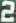
Number: 2